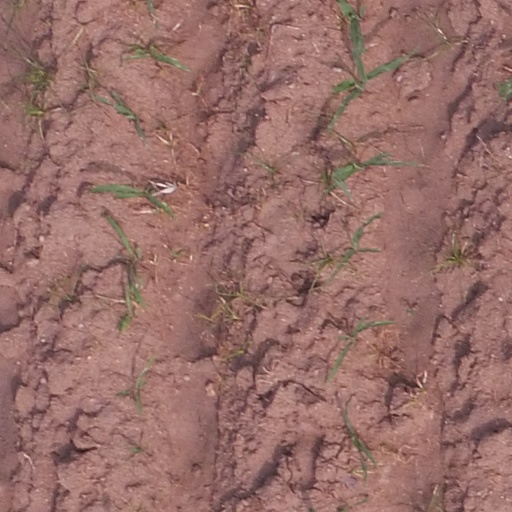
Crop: maize; corn